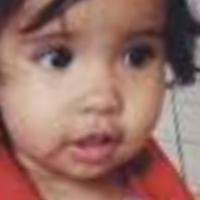
Age group: age 01-10